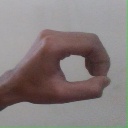
अक्षर: औ